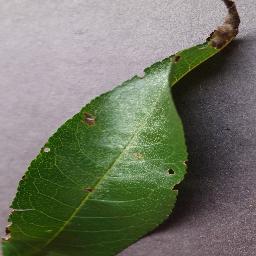
Label: Peach___Bacterial_spot